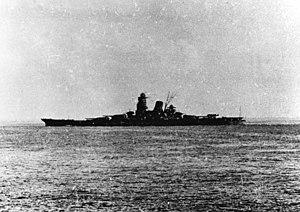
Isoroku Yamamoto, né le 4 avril 1884 à Nagaoka et mort le 18 avril 1943 aux Îles Salomon, est un militaire japonais, amiral de la Marine impériale japonaise. Personnalité marquante de la Seconde Guerre mondiale, il a commandé les forces navales japonaises pendant la première partie de la guerre du Pacifique. Il a notamment organisé et dirigé l'attaque surprise contre Pearl Harbor.
Le Musashi, du nom de l'ancienne province japonaise de Musashi, était un cuirassé de la marine impériale japonaise, le second de la classe Yamato. Avec son sister-ship, le Yamato, c'est le plus lourd et le plus puissant cuirassé jamais construit, le dernier de la marine japonaise.
Cette page donne la liste des cuirassés et croiseurs de bataille coulés pendant la Seconde Guerre mondiale.